List of guinea pig breeds

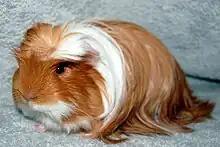
A Coronet cavy

The Coronet resembles the Silkie with its smooth coat growing backward over its body, but it has a crest on its forehead. As with the short-coated crested breeds, this crest should be symmetrical and distinct with a small centre and no sticking hairs. The ears of a coronet may also droop sightly.